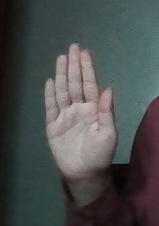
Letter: seen